William McGonagle

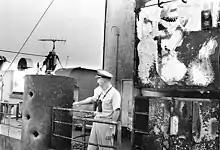
Commander McGonagle points out damage to the USS "Liberty".

McGonagle was born November 19, 1925, in Wichita, Kansas. After attending secondary school, McGonagle attended the University of Southern California in which he participated in the Naval Reserve Officer Training Corps Program. In June 1947, he accepted a commission in the navy as an ensign. He was assigned to the destroyer and after that was posted to the minesweeper from 1947–1950. During the Korean War he served on the minesweeper during the extensive operations that earned him and the other members of the crew a Presidential Unit Citation. From 1951 to 1966, he was assigned to various positions ashore and afloat, including commands of the fleet tug from 1957 to 1958 and the salvage ship from 1961 to 1963.